Amelung House and Glassworks

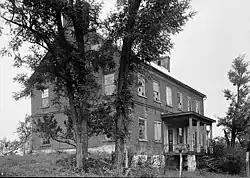
Amelung house in 1936

The Amelung House and Glassworks is a historic home located at Urbana, Frederick County, Maryland, United States. It is a two-story, late-Georgian brick home on a stone foundation built about 1785. The property once had the New Bremen glassworks built by Johann Friedrich Amelung after he came to Maryland in 1784; no above-ground remains of the factory remain. Fine examples of New Bremen glass work may be seen at the Metropolitan Museum of Art in New York City; the Corning Museum of Glass in Corning, New York; and Winterthur Museum in Winterthur, Delaware.